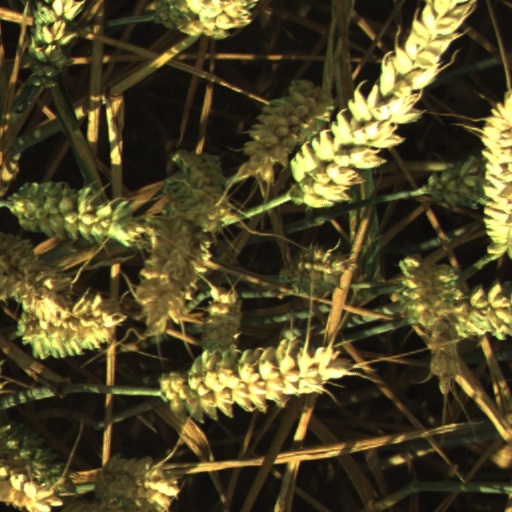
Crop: wheat